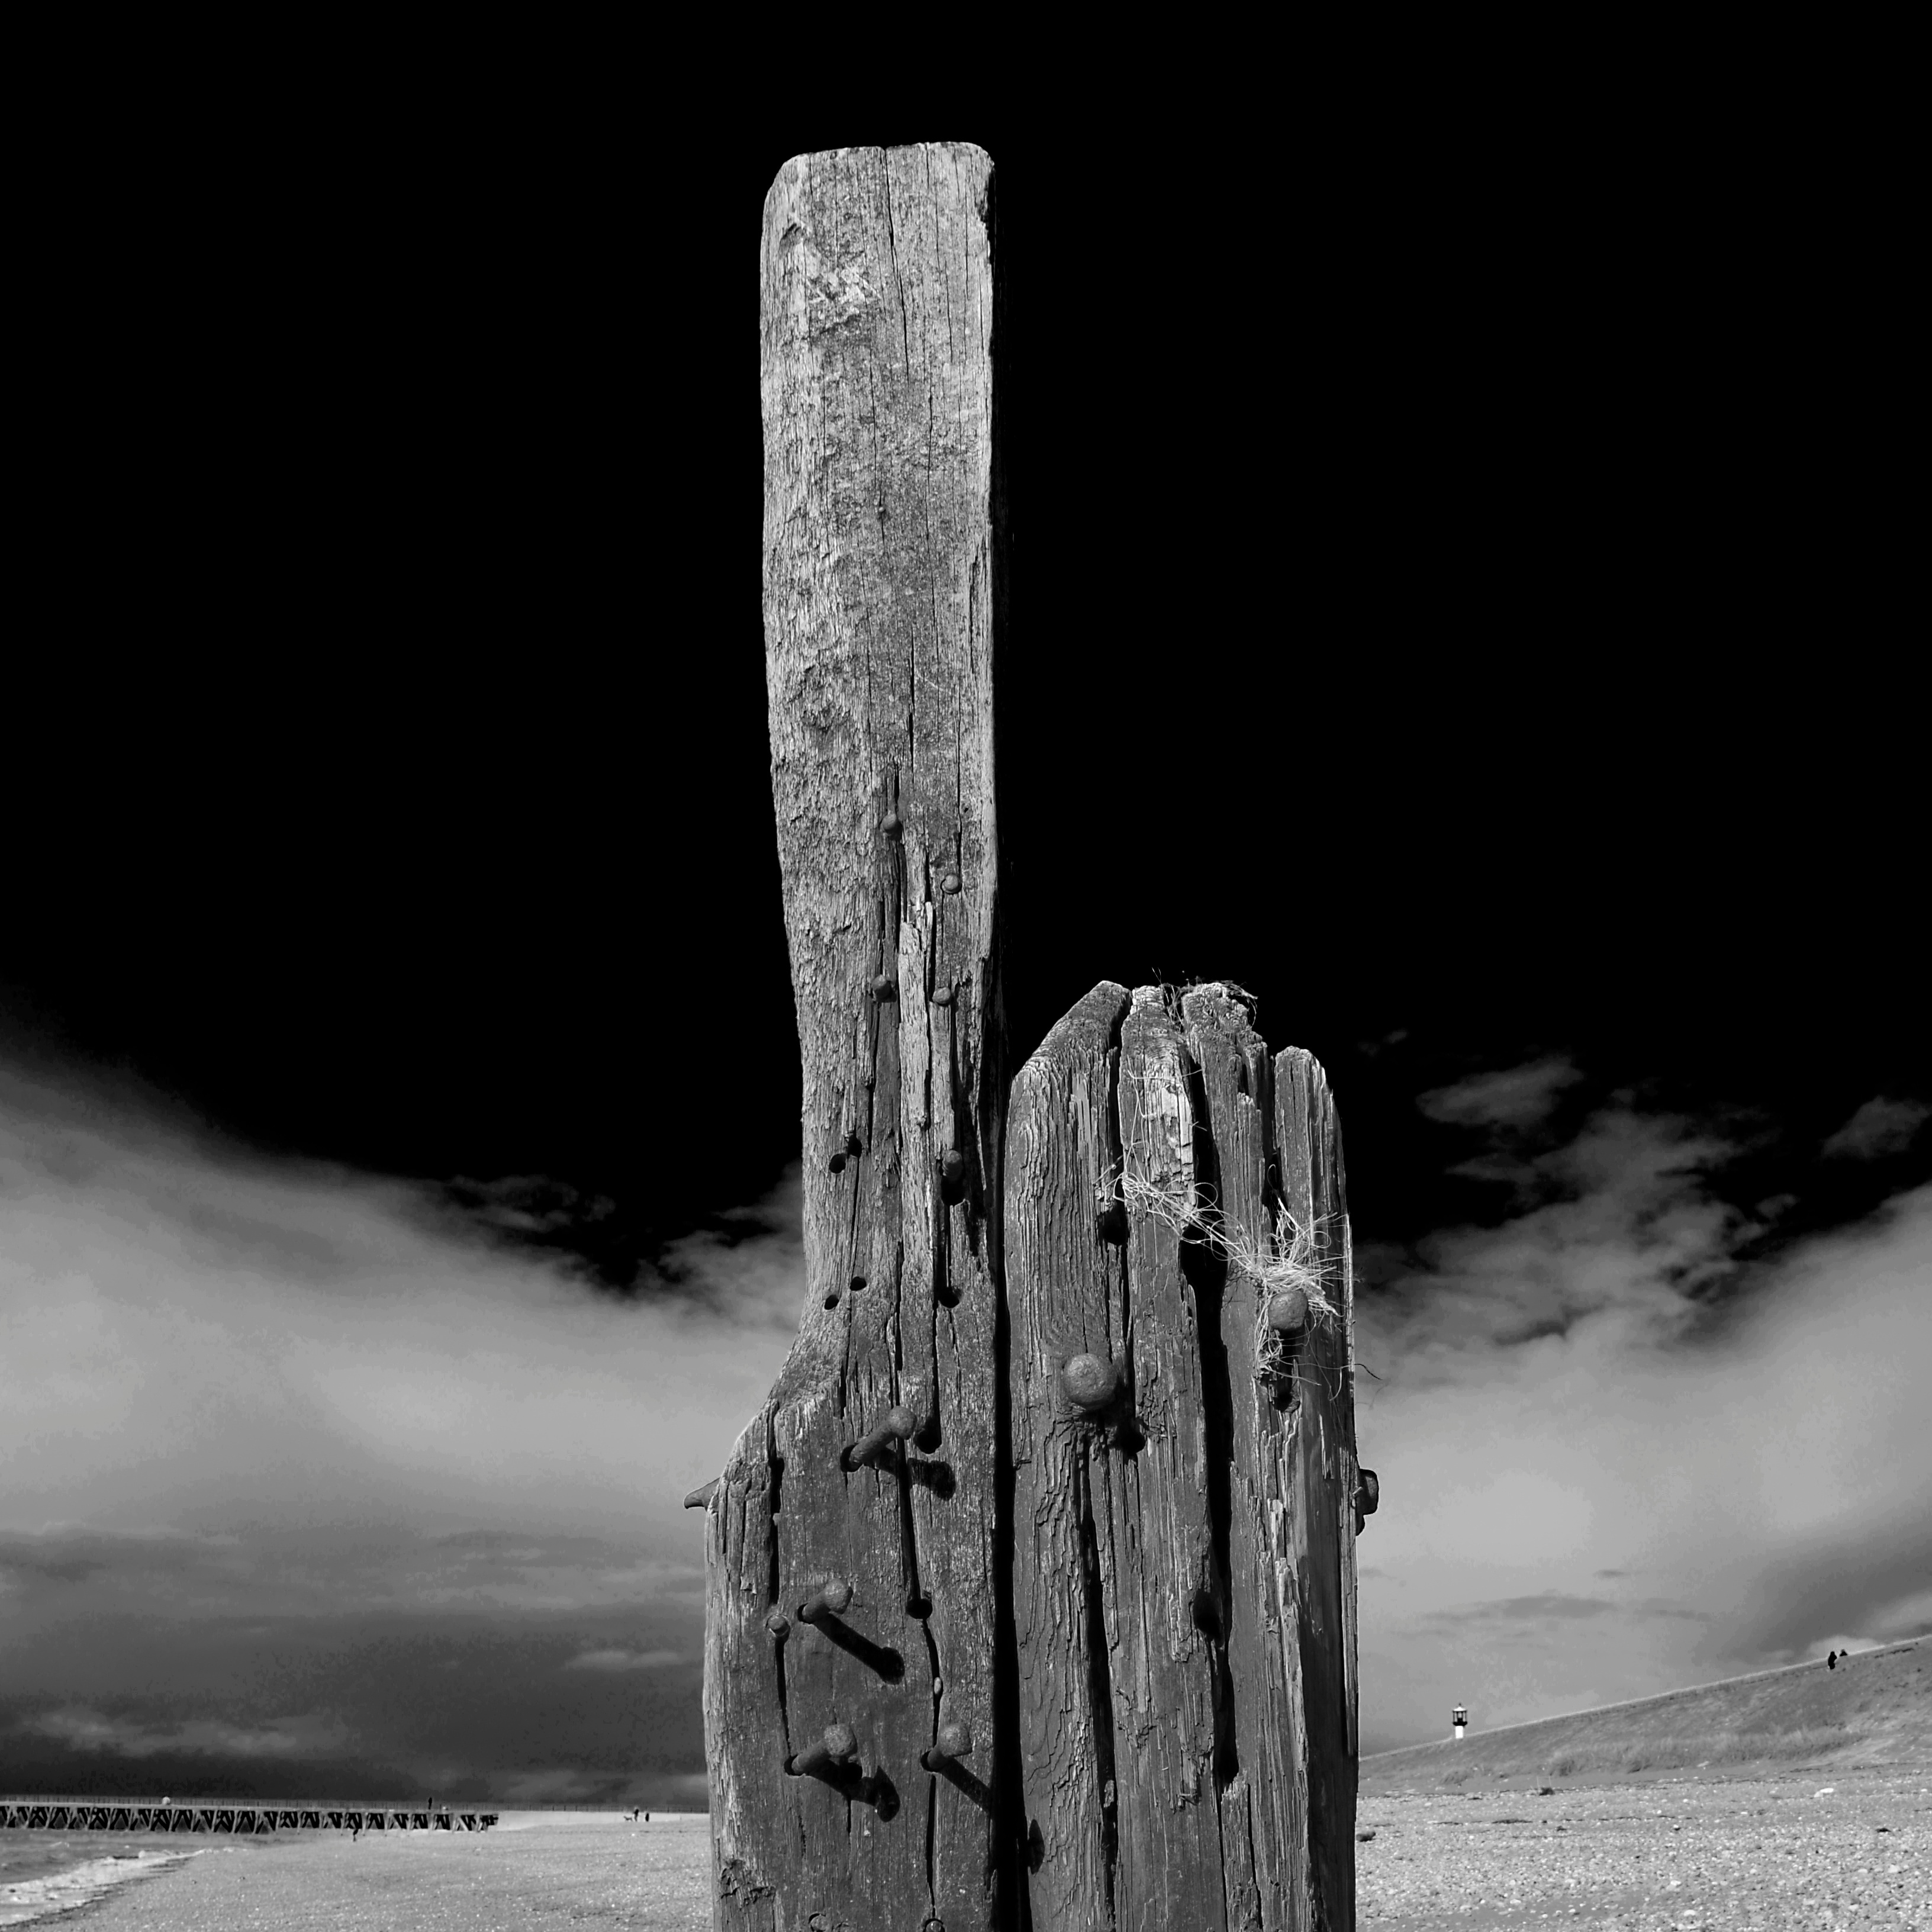
rock, snow, winter, light, black and white, wood, white, photography, ice, darkness, black, monochrome, material, sculpture, monolith, monochrome photography